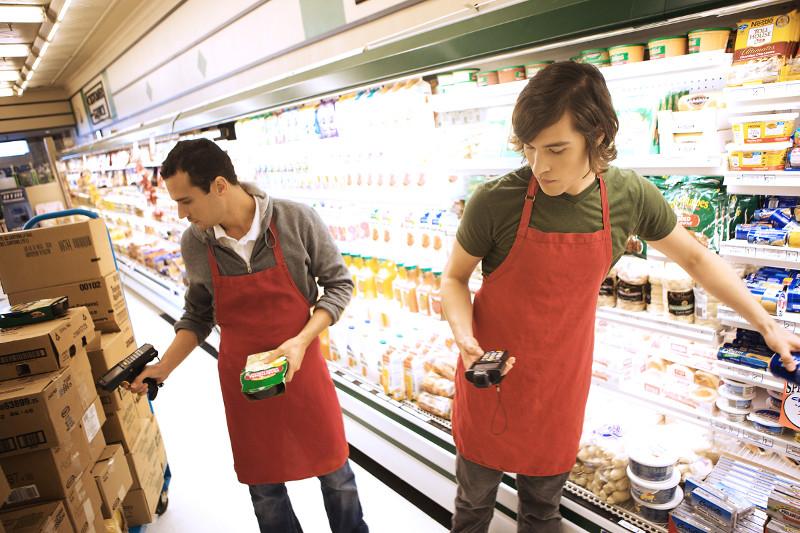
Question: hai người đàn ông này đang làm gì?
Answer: đang kiểm tra hàng hóa